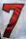
Number: 7